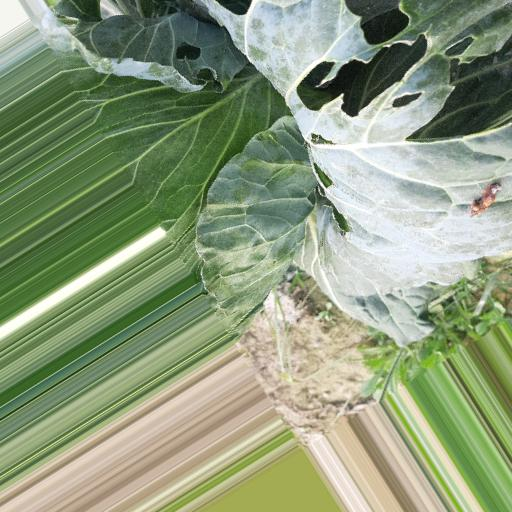
Label: Black Rot